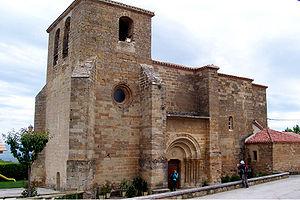
Zariquiegui en espagnol, ou Zarikiegi en basque, est un village situé dans la commune de Cendea de Cizur dans la Communauté forale de Navarre, en Espagne. Il est doté du statut de concejo.